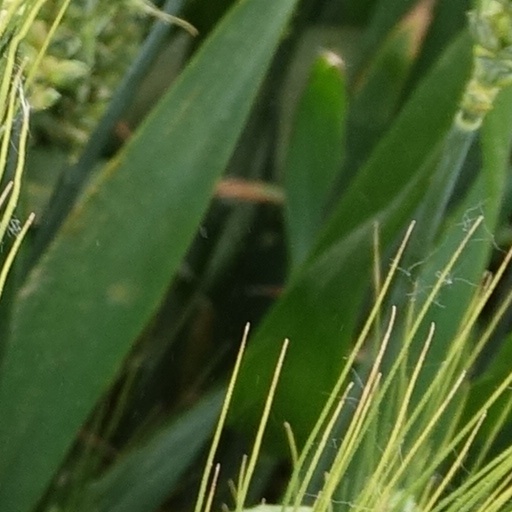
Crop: wheat